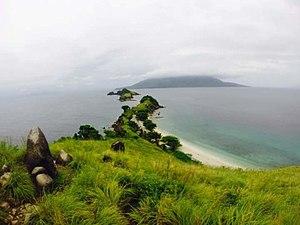
Maripipi est une île et une municipalité de la province de Biliran aux Philippines. Il y avait 6 699 habitants en 2010 pour une superficie de 28 km2.